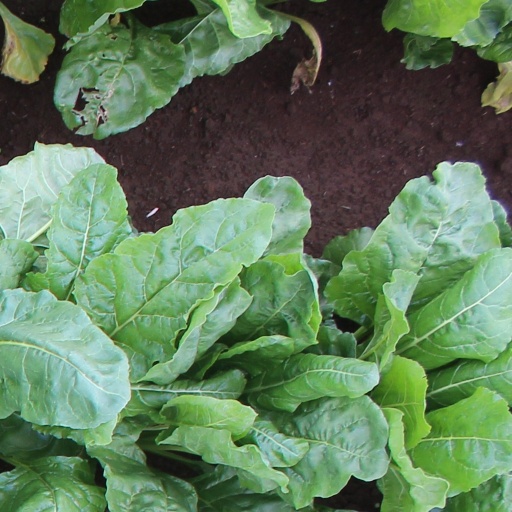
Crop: sugar beet